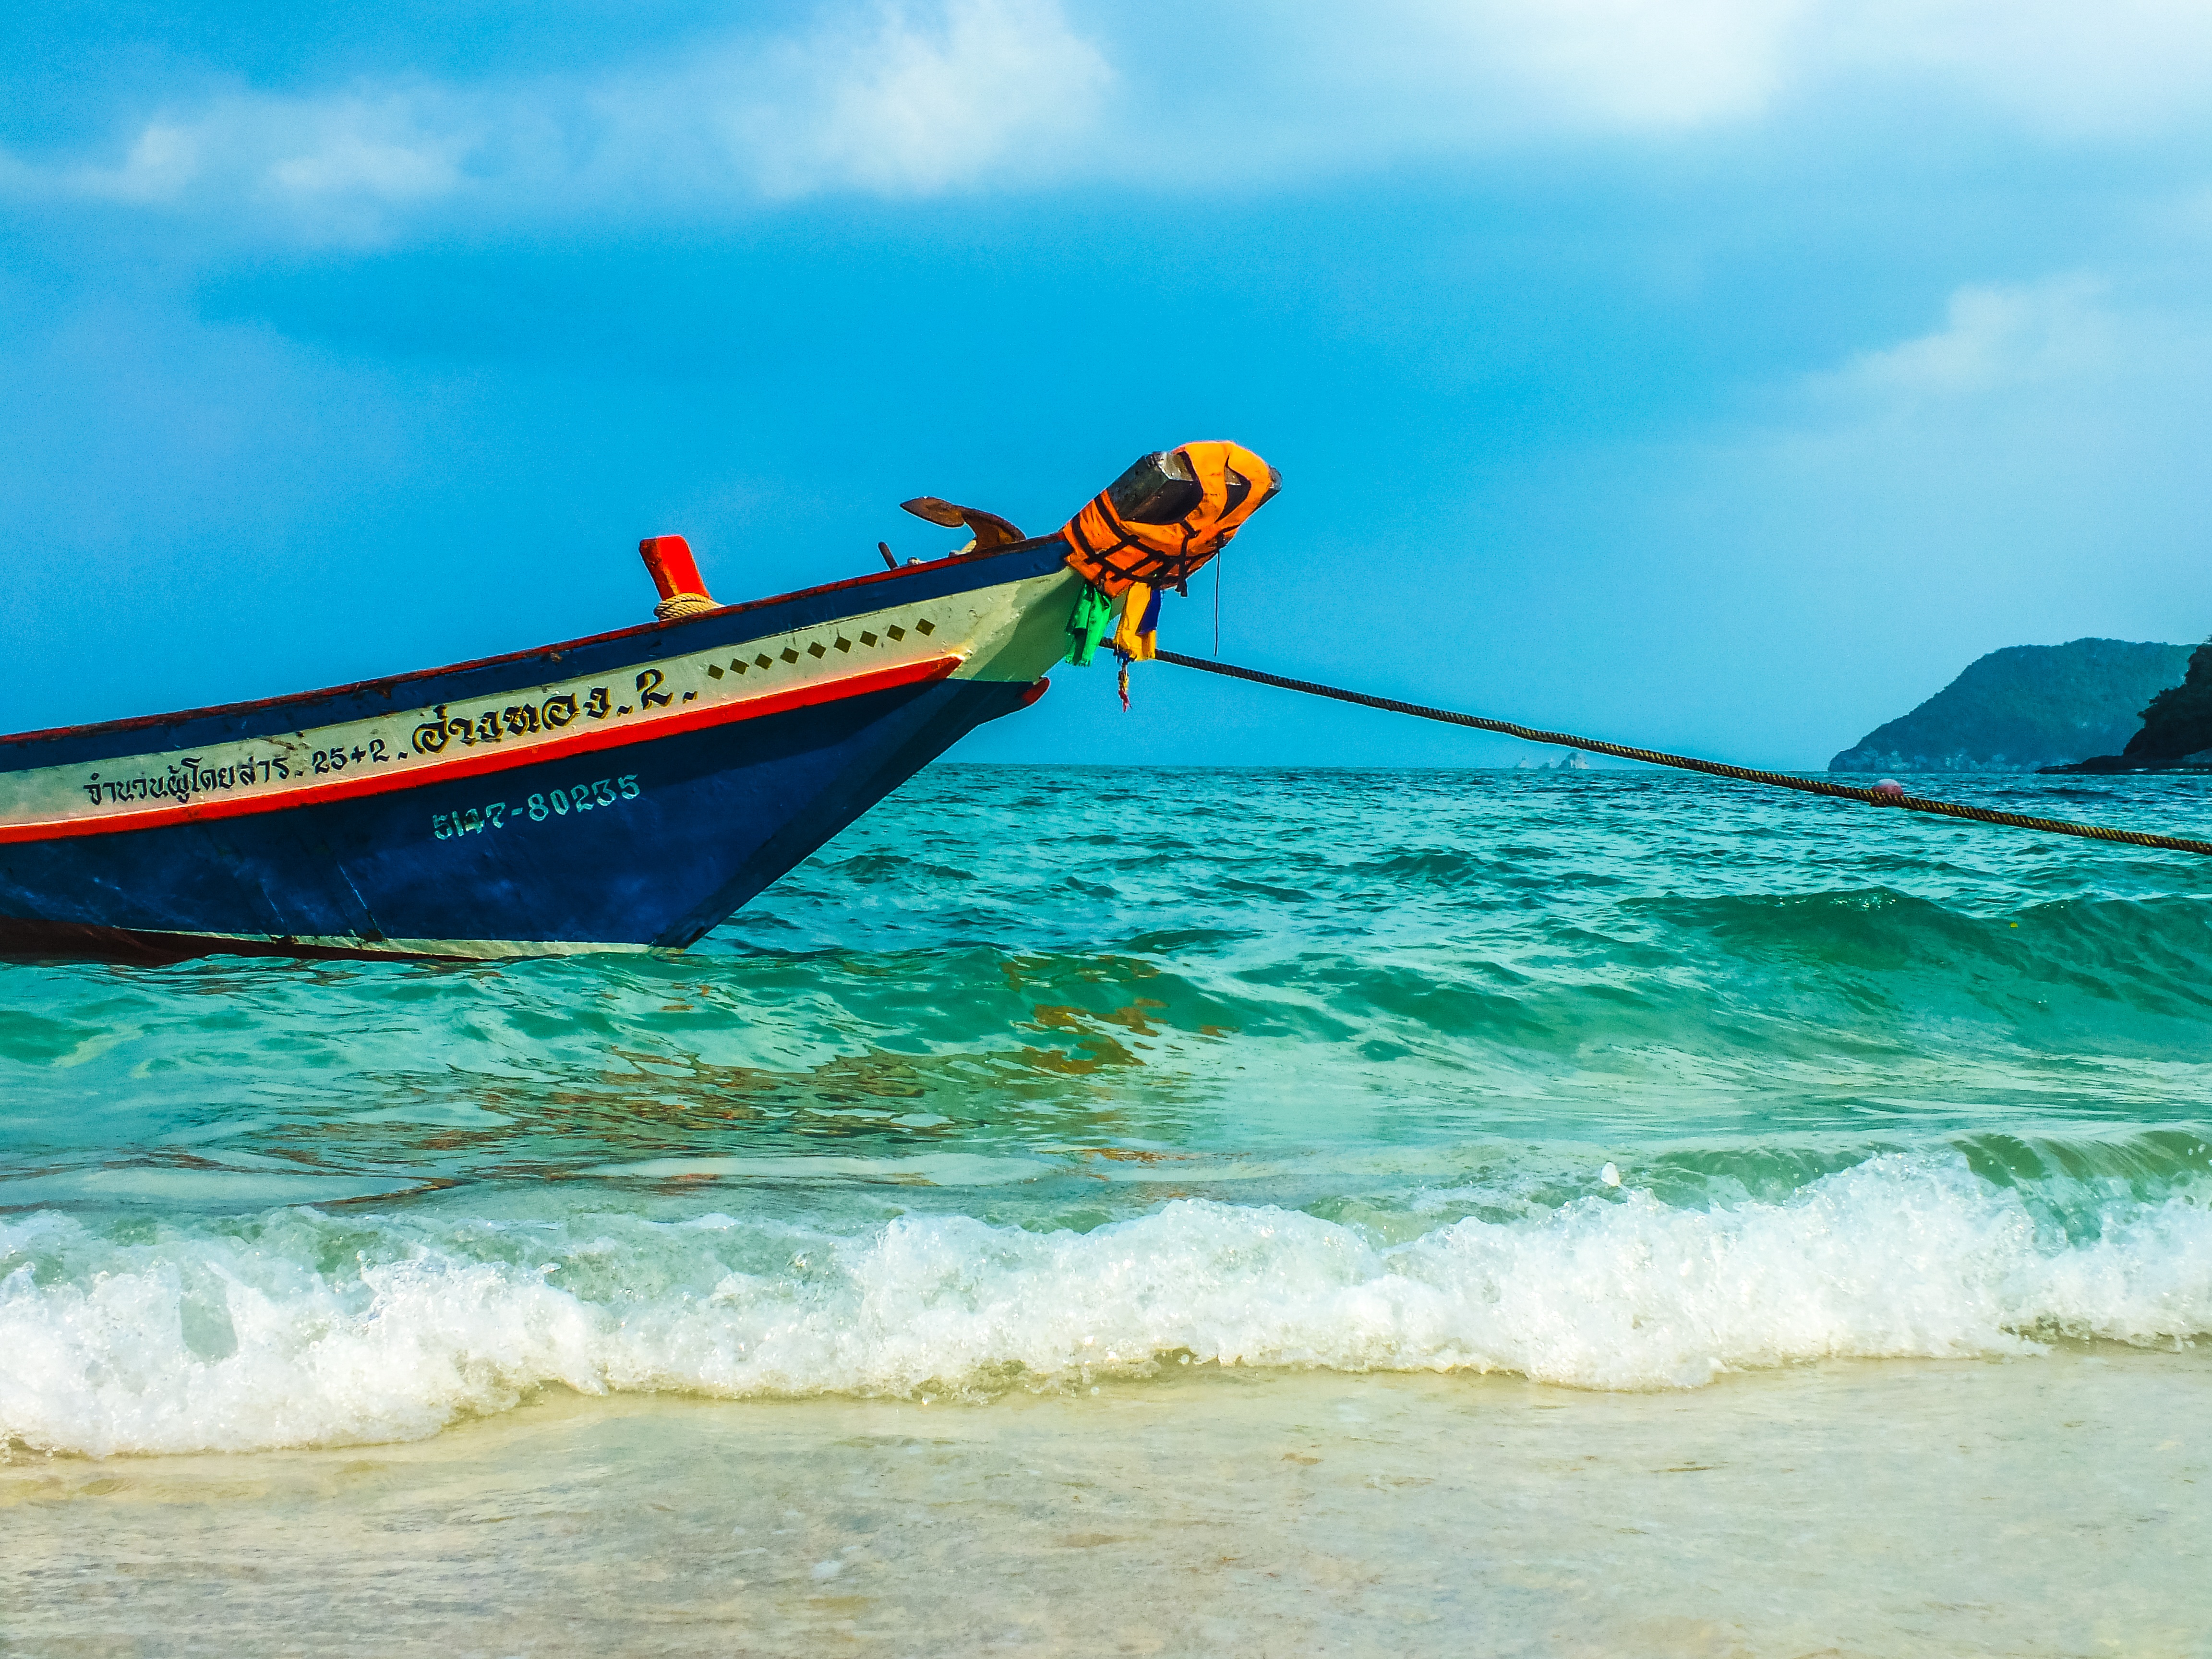
beach, sea, coast, ocean, boat, wave, paddle, vehicle, motorboat, boating, watercraft, long tail boat, wind wave, watercraft rowing